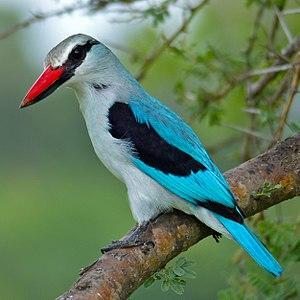
Le genre Halcyon regroupe des espèces d'oiseaux connues sous le nom de martins-chasseurs et appartenant à la famille des Alcedinidae.